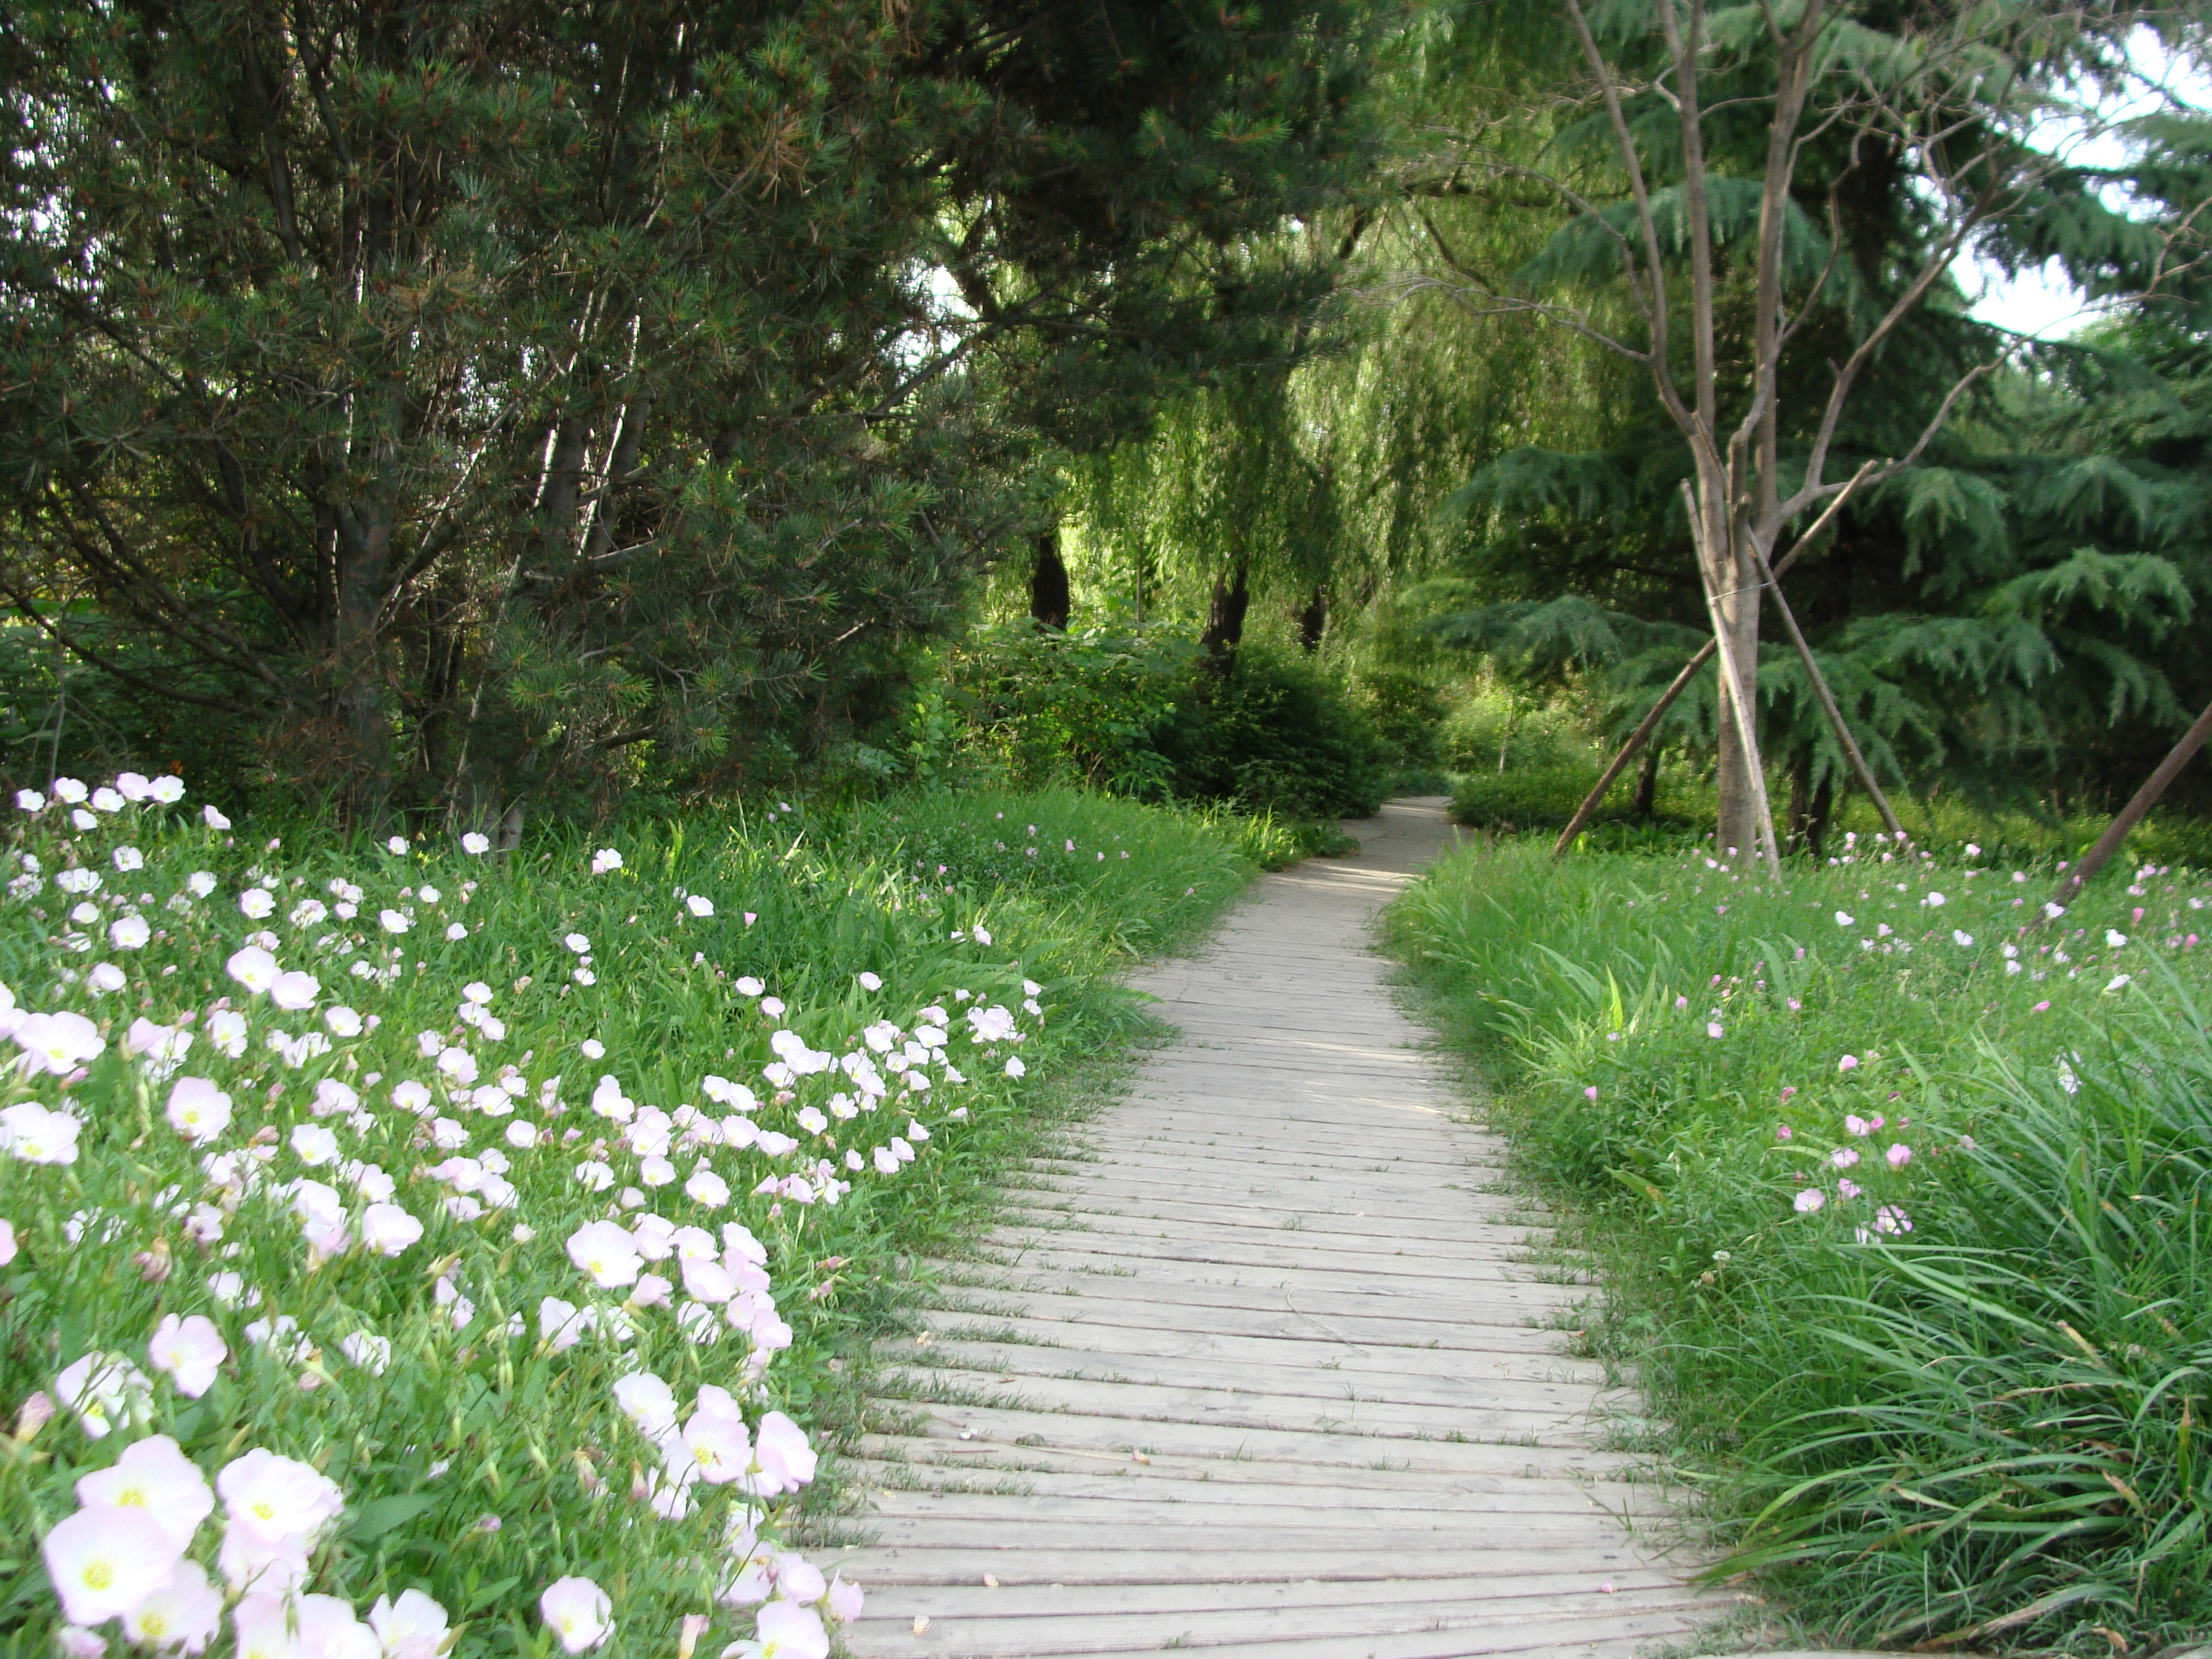
flowers, plant, flower, vegetation, ecosystem, botanical garden, garden, flora, grass, path, groundcover, spring, tree, landscape, flowering plant, lawn, shrub, grass family, walkway, yard, annual plant, meadow, landscaping